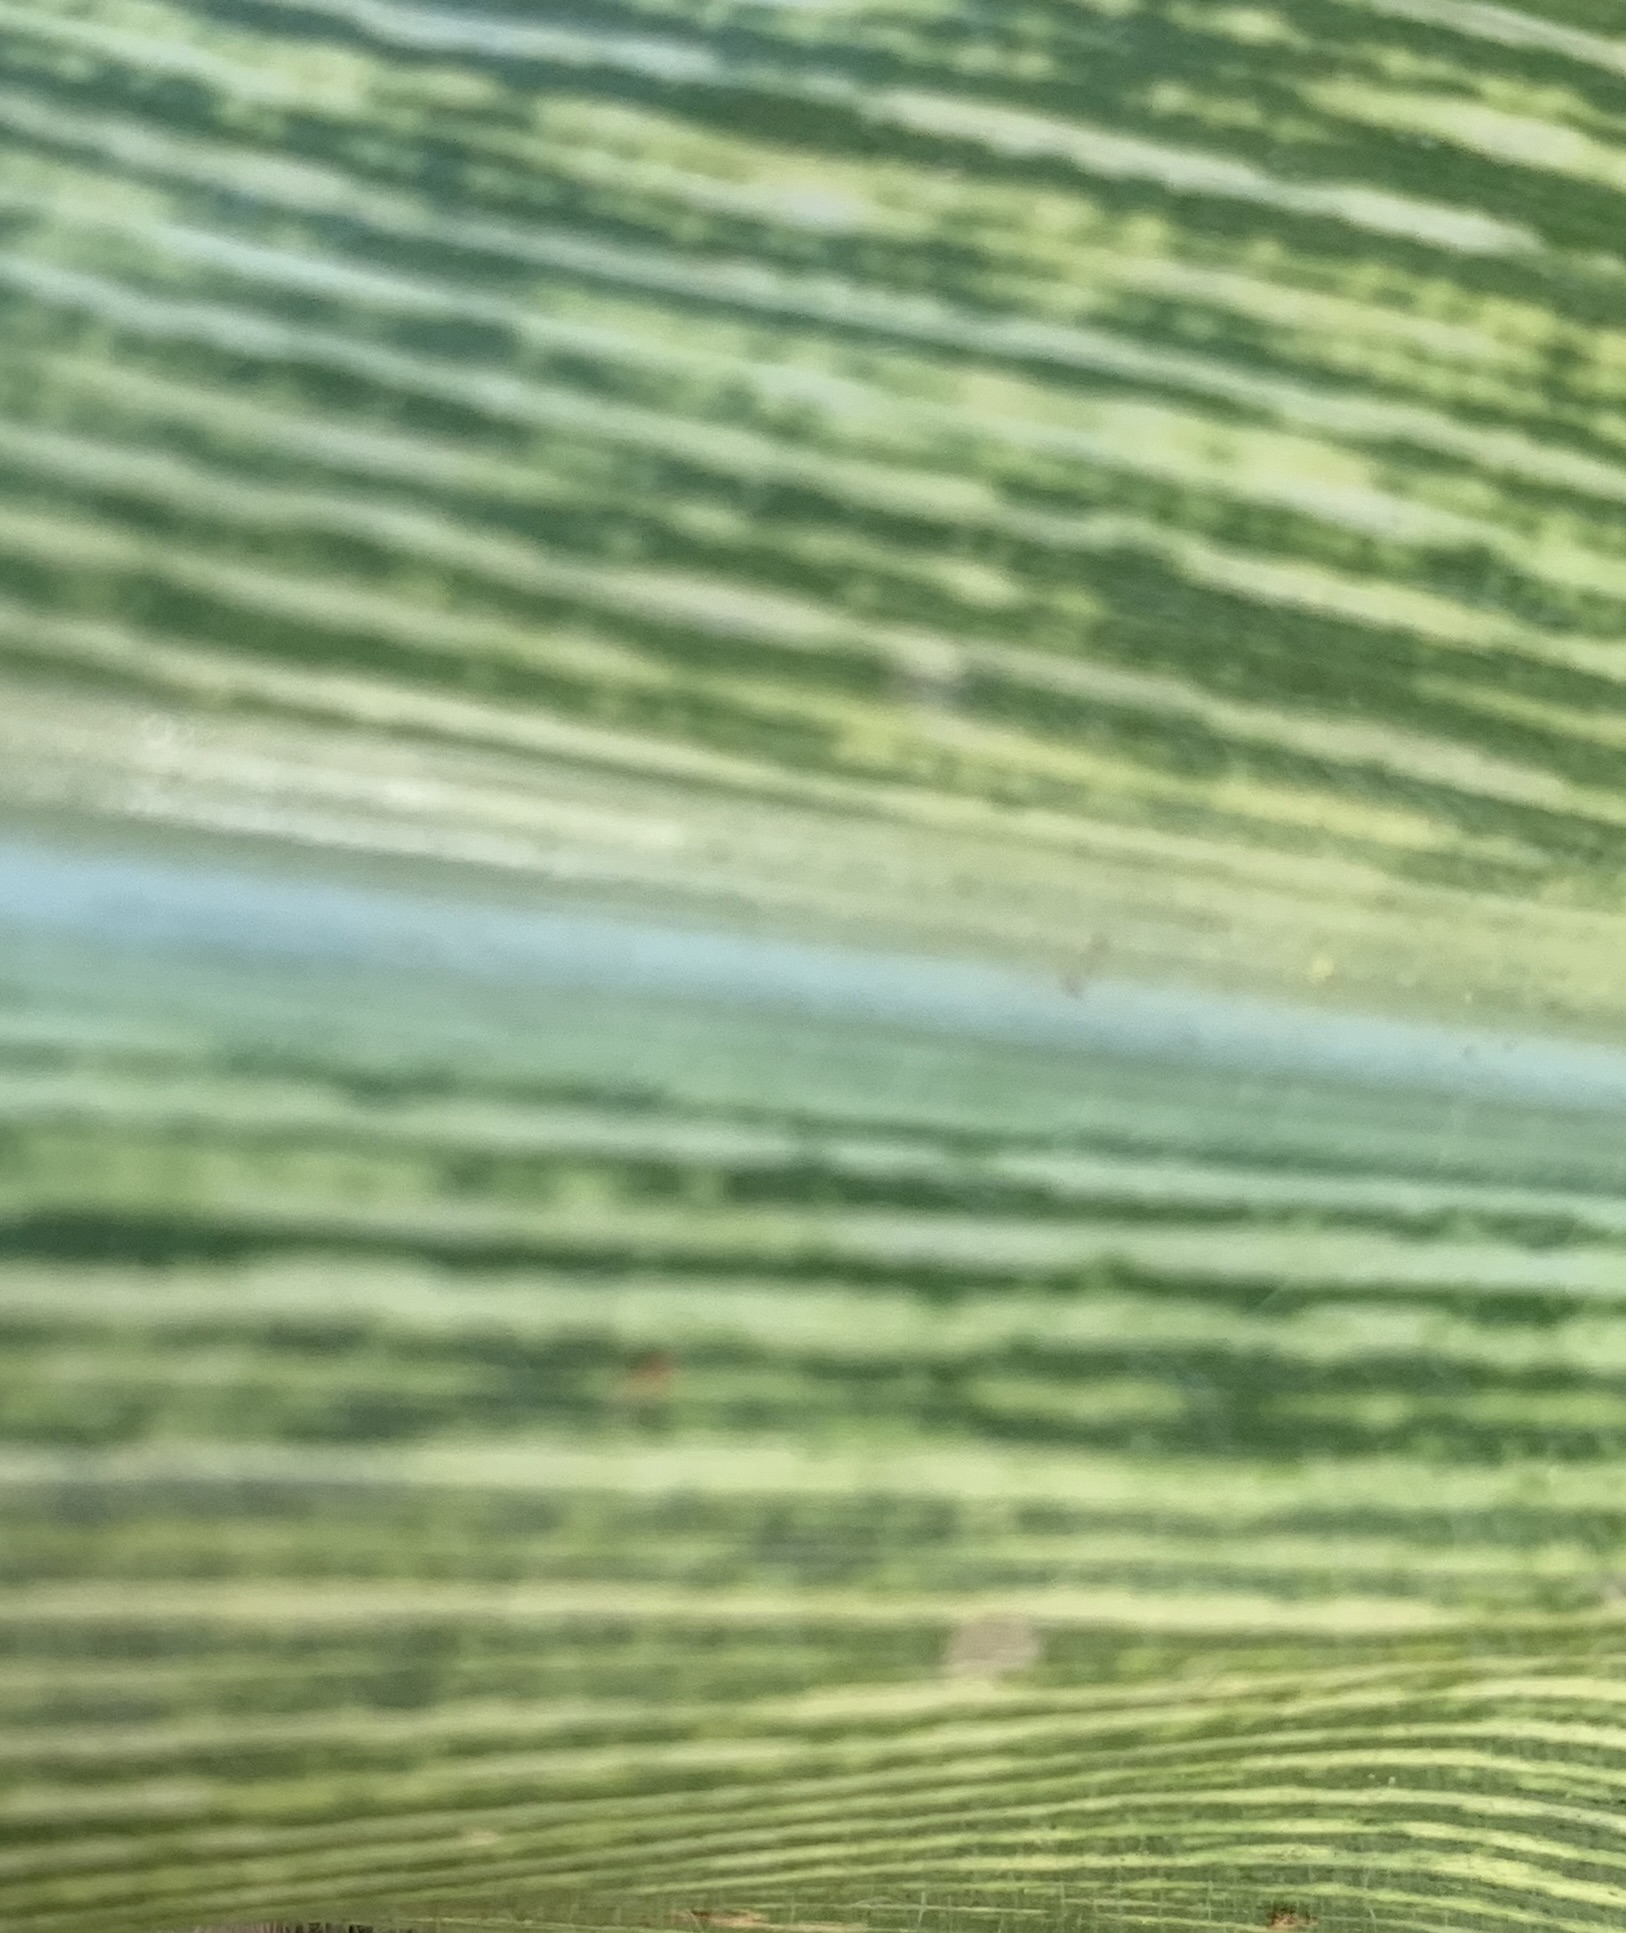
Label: MSV